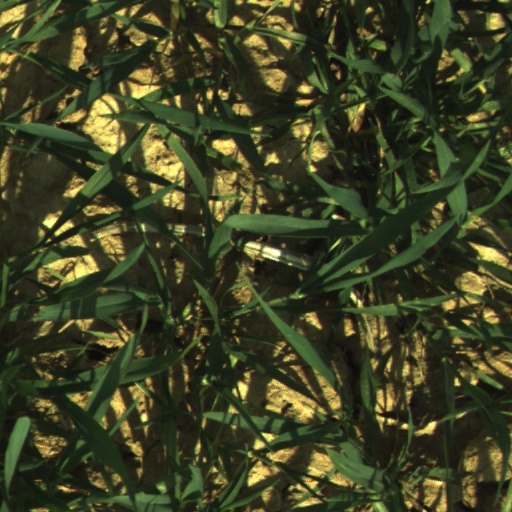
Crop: wheat